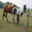
Label: horse